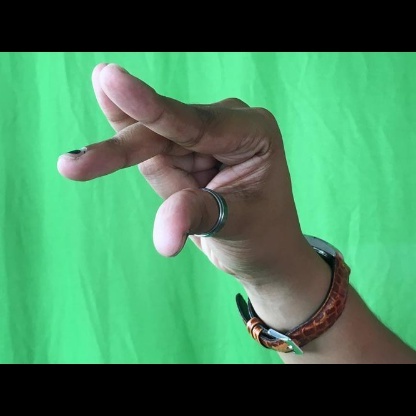
Mudra: Kangulam